Fiat 1300 and 1500

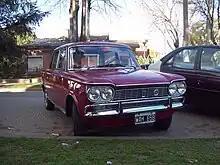
Argentinian-made Fiat 1500

For South American market Fiat Concord in Buenos Aires from 1963 produced a 1500 version. This was Seat of Spain which made available as "Berlina", "Familiar," and in a pick-up version with three seats in the front row named "Multicarga". A total of 123,059 examples were produced. A Vignale-bodied coupé version, very rare in Europe, was more common in Argentina where 5,228 units were built between 1966 and 1970. These four-seater coupés differed in minor ways from the Vignale coupés built in Italy and provided the basis for the 1969 1600 Sport, a fastback coupé that eventually developed into the Argentina-only 125 Sport. These later versions no longer required Fiat Concord to pay (steep) royalties to Vignale. The 1600 received an enlarged version of the 1500s engine, displacing 1625 cc.